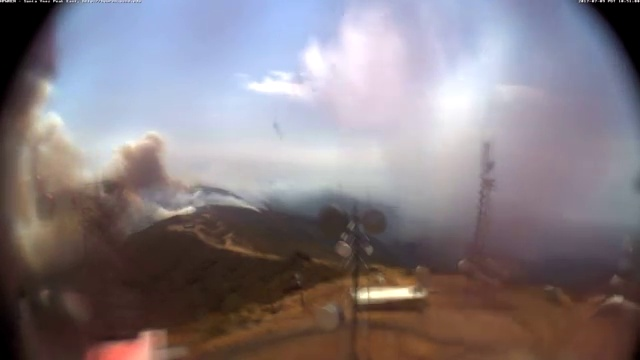
Fire: no
Smoke: yes